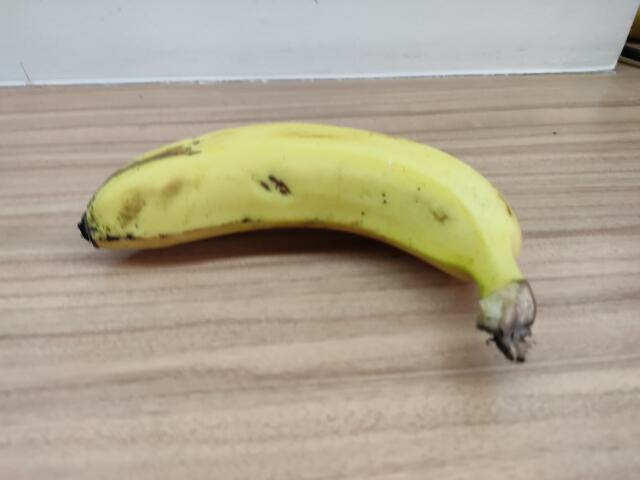
Label: Ripe_Banana